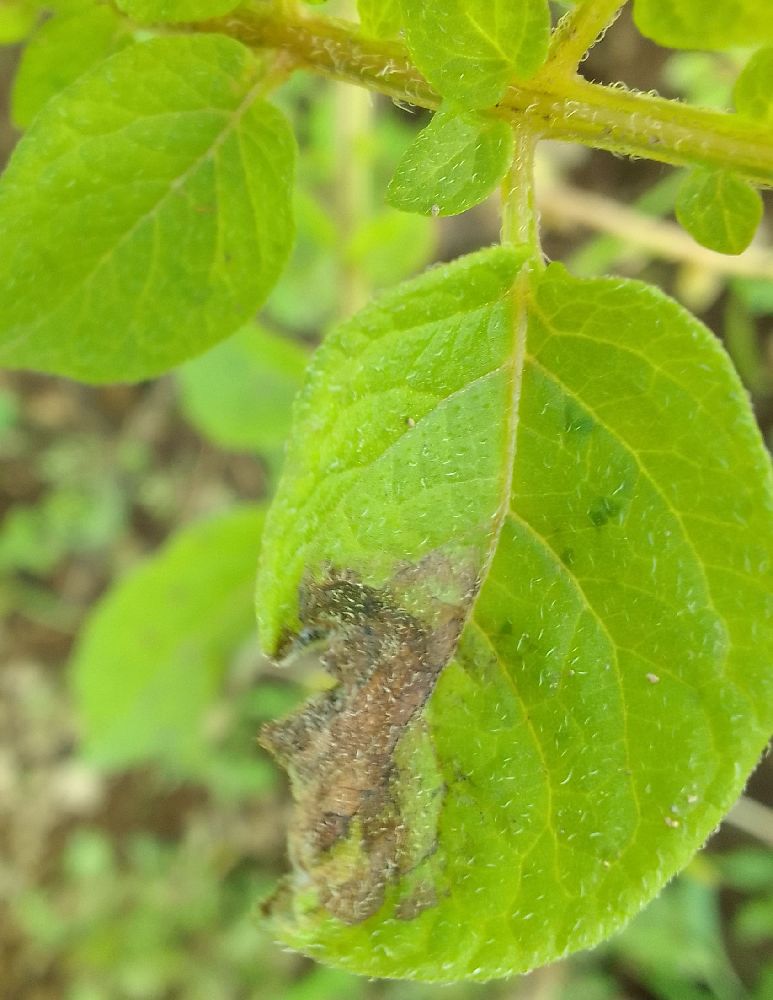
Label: Late blight